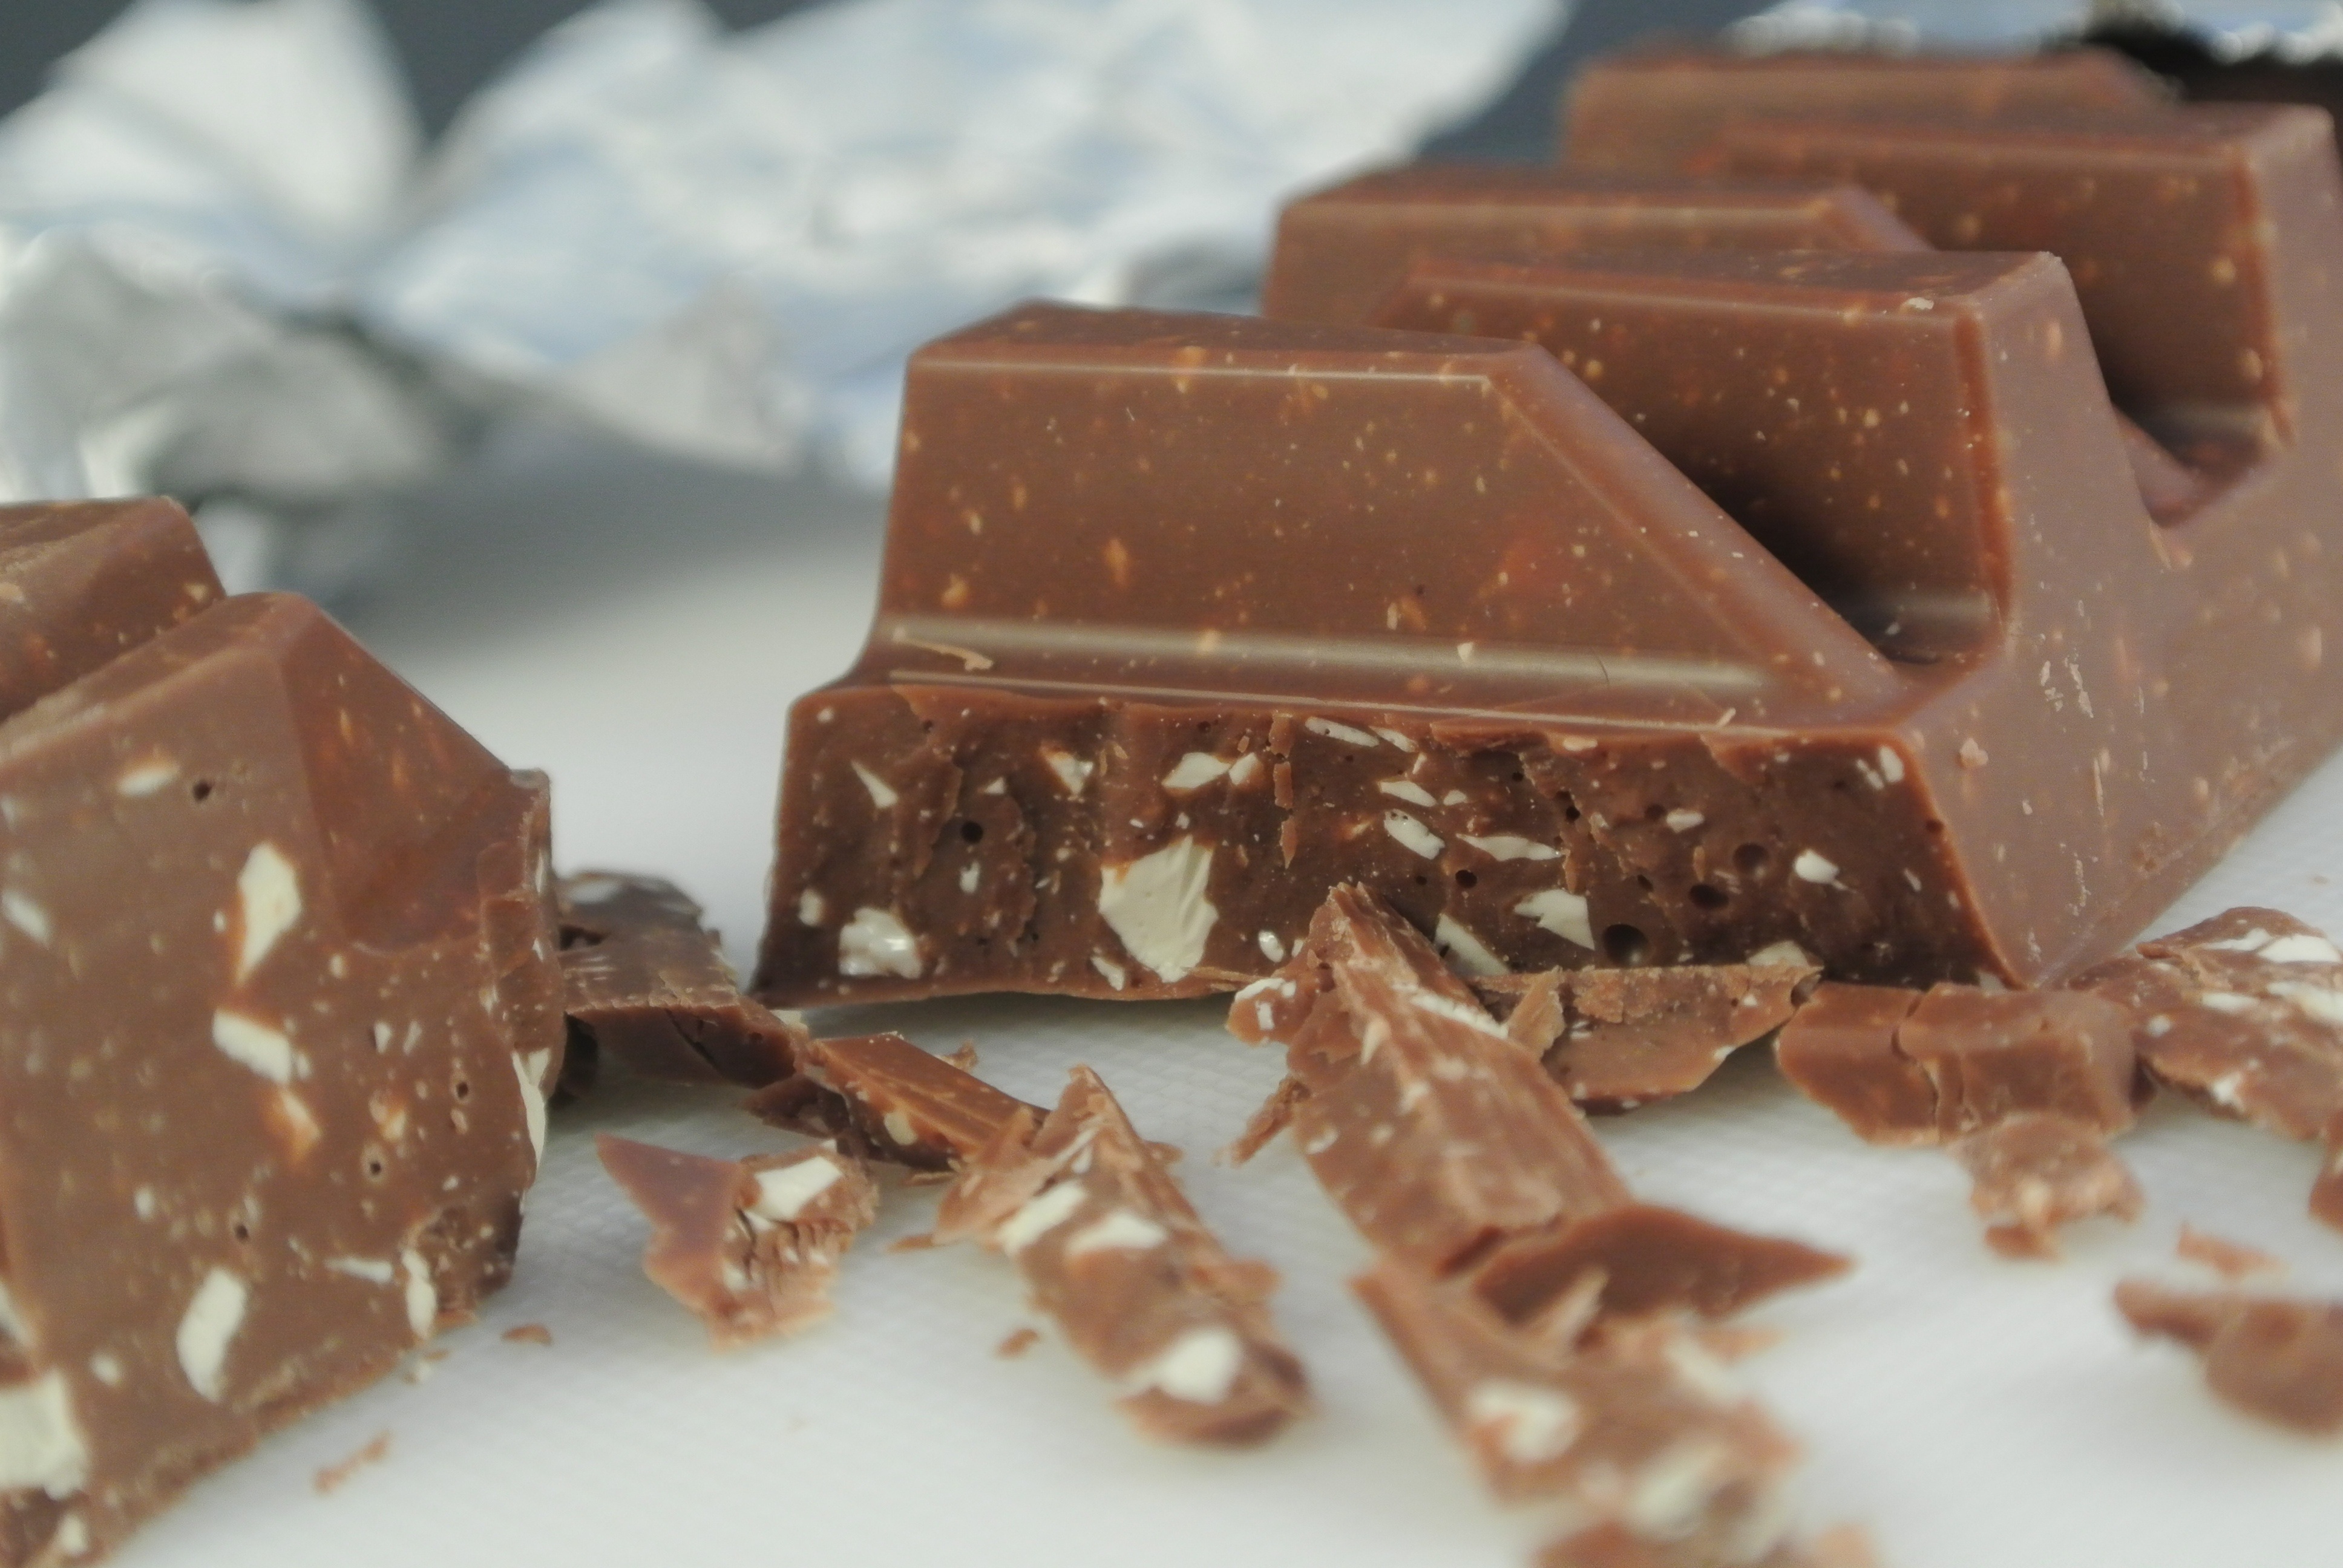
food, chocolate, dessert, delicious, fudge, candy, switzerland, confectionery, flavor, praline, chocolate bar, swiss chocolate, chocolate truffle, chocolate brownie